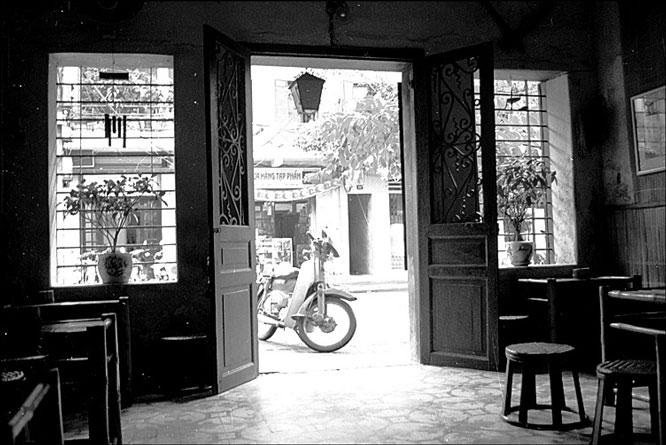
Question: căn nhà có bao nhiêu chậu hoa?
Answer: có hai chậu hoa